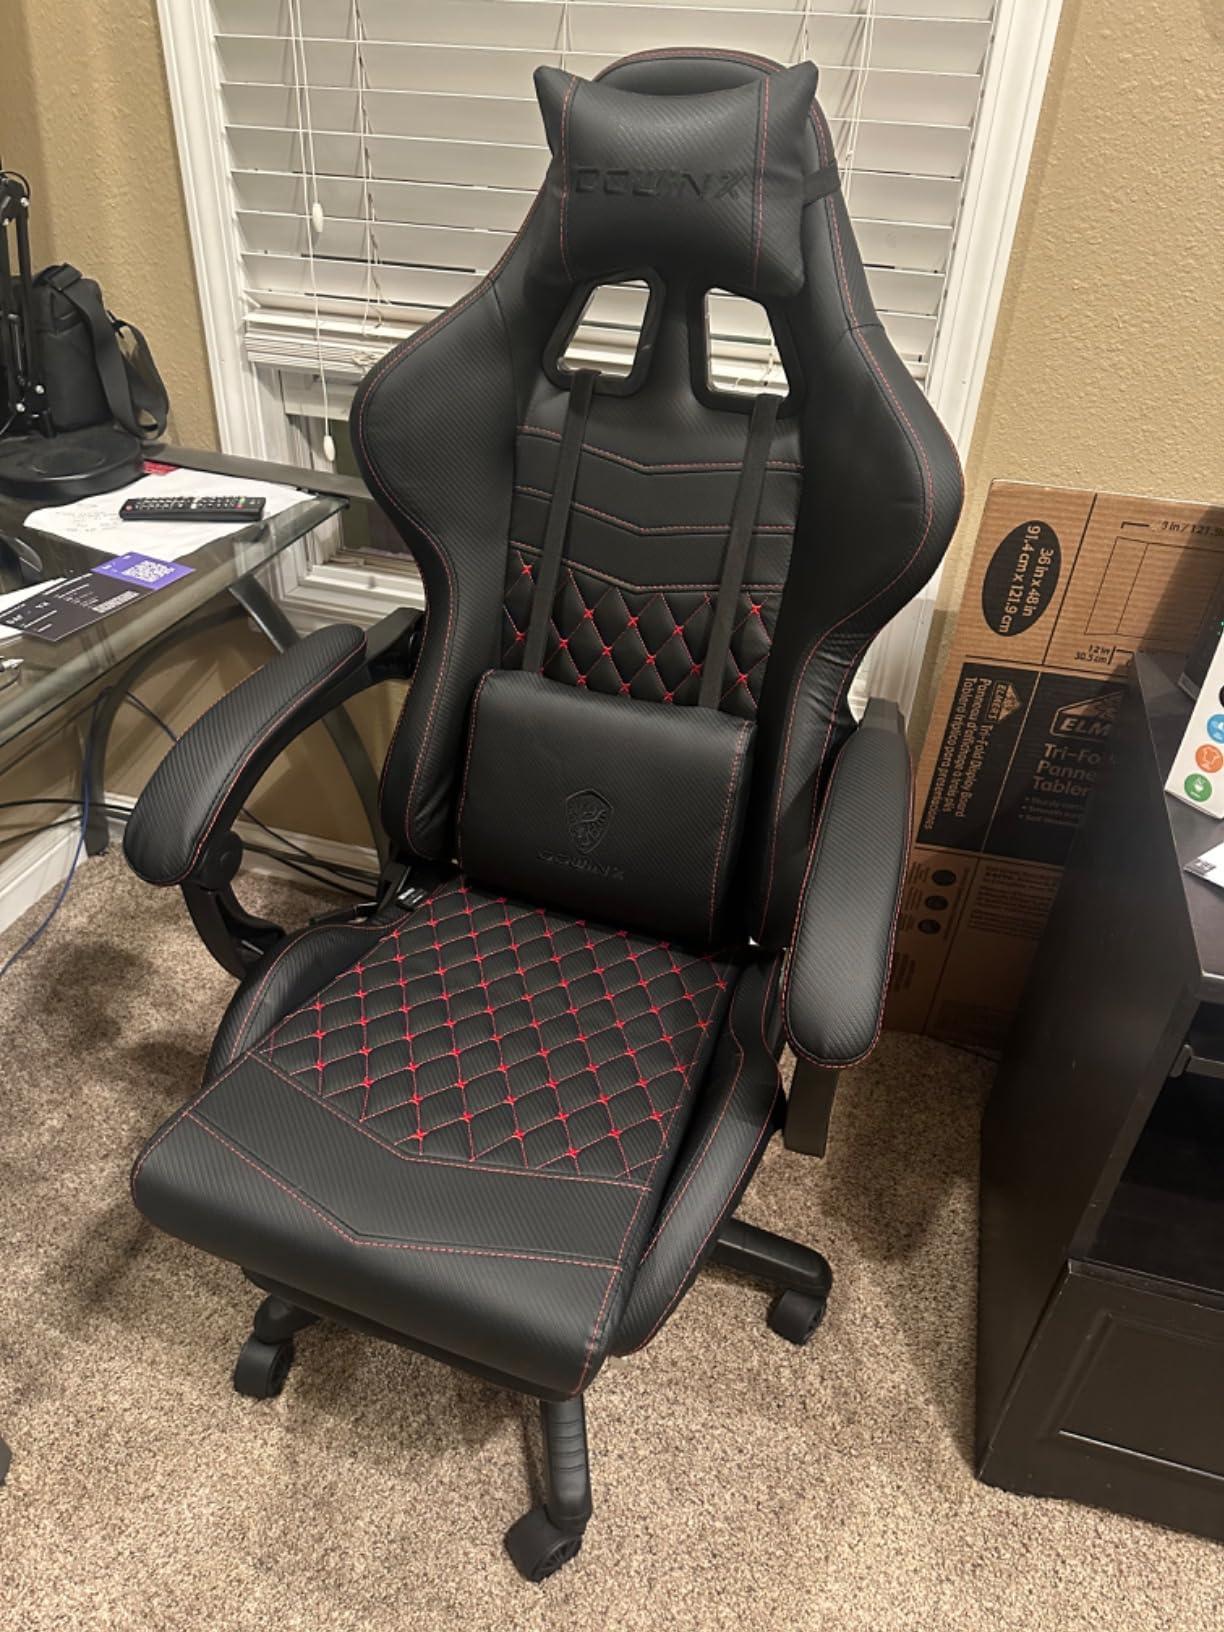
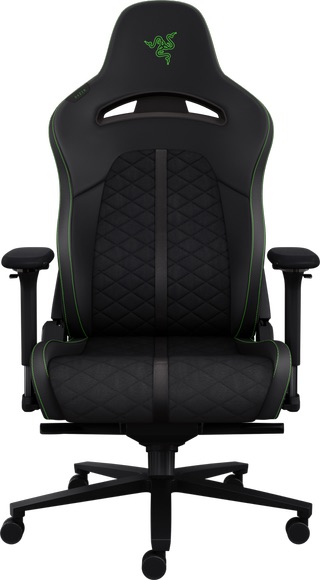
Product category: items_chair
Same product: no